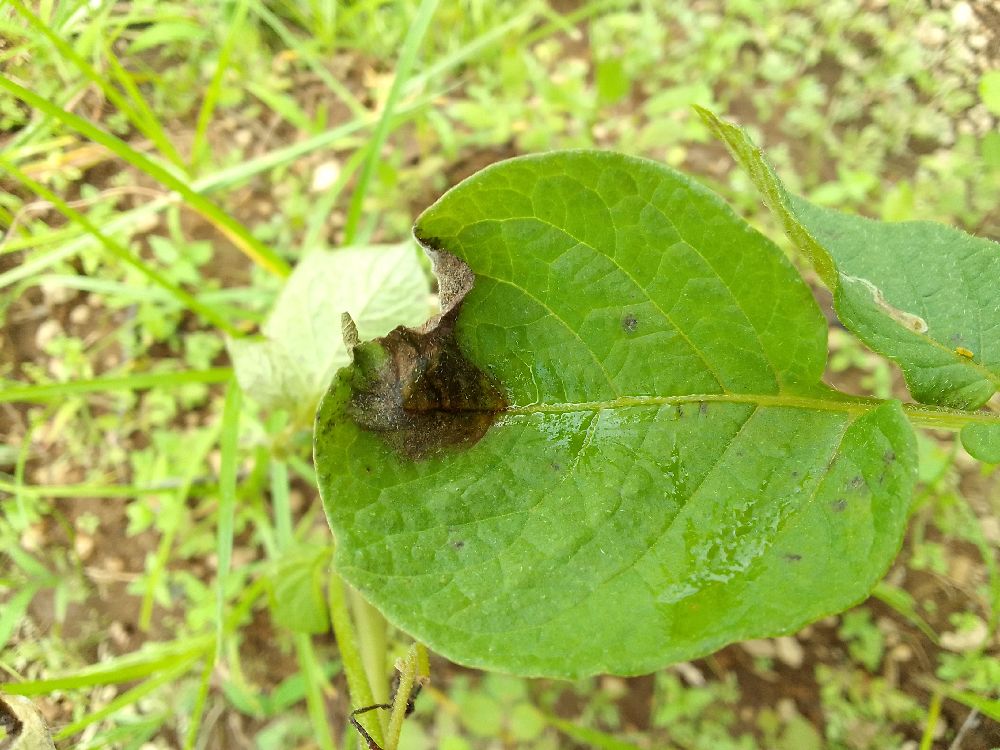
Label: Late blight